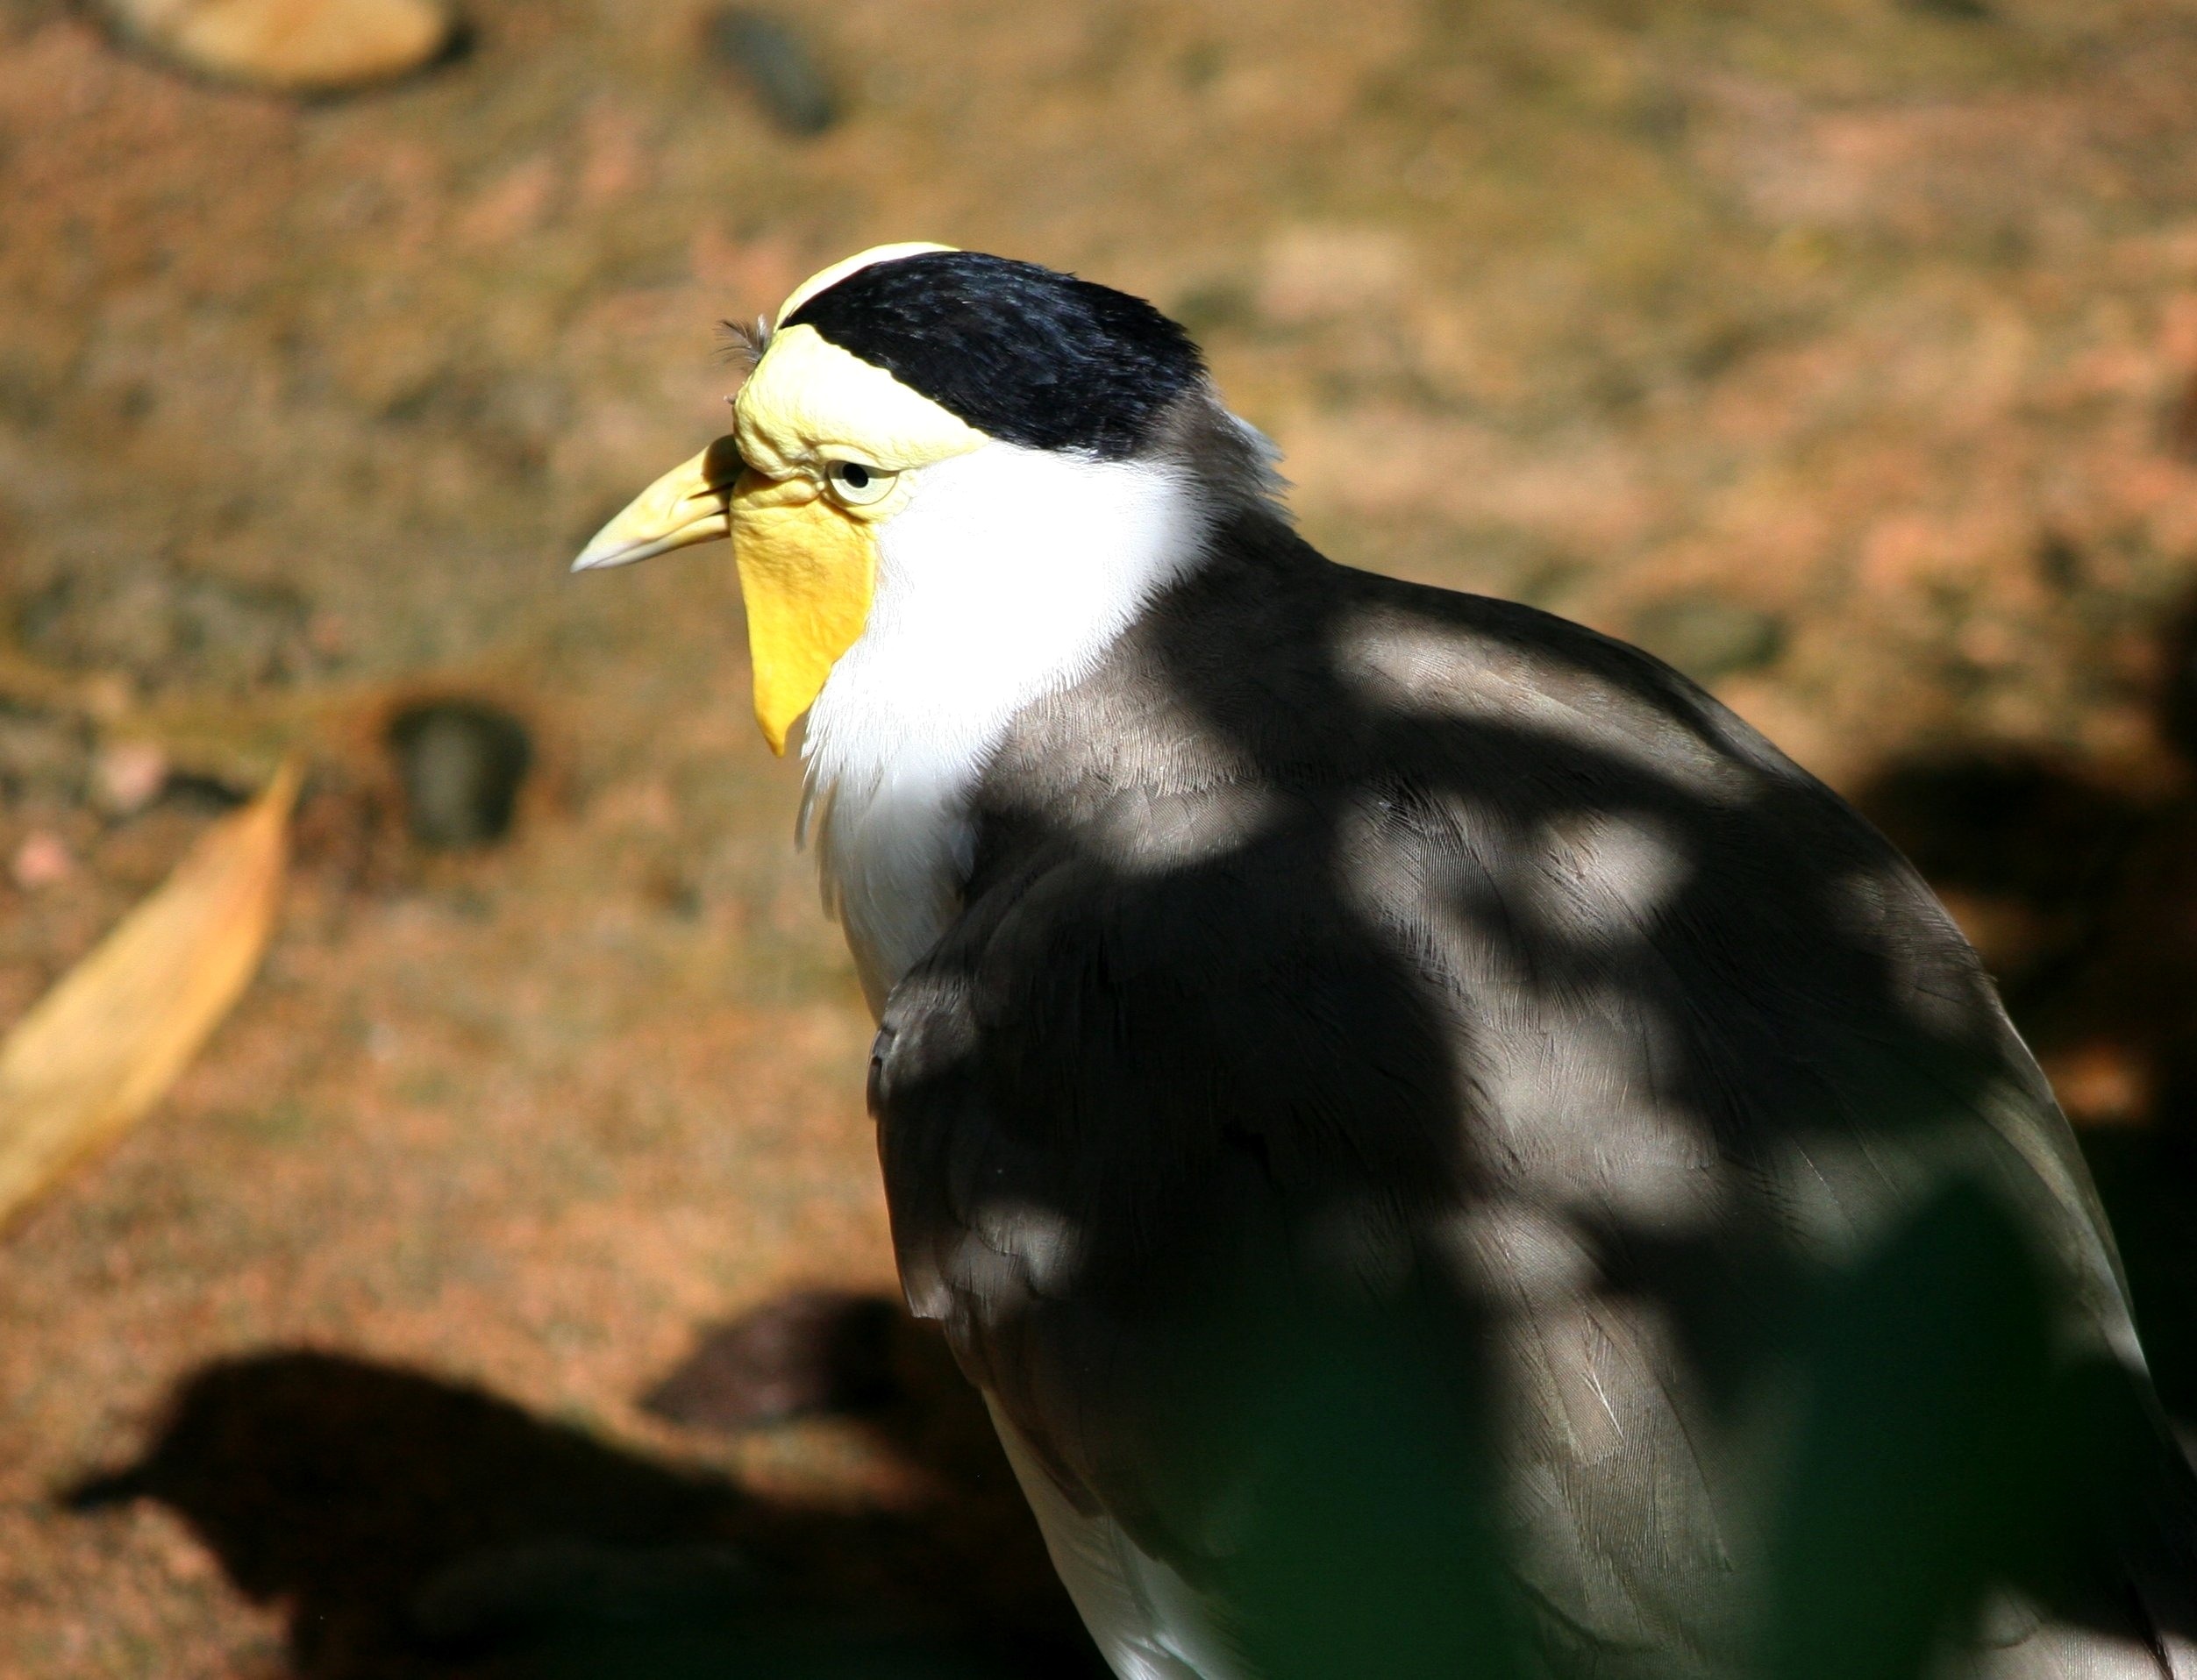
nature, bird, wildlife, beak, flight, fauna, close up, feathers, vertebrate, wader, plover, charadrius, flightless bird, charadriiformes, charadriidae, perching bird, alexandrinus